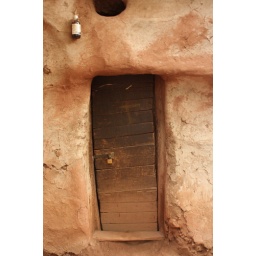
A monk's door in Lalibela with a bottle of holy water hanging above it.